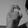
ASL letter: X